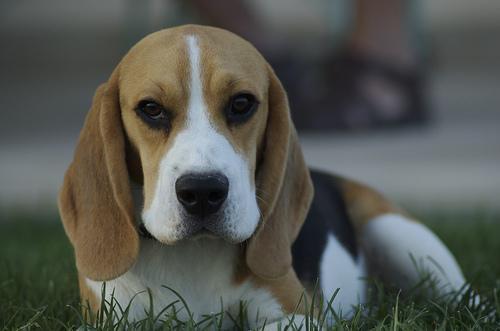
beagle